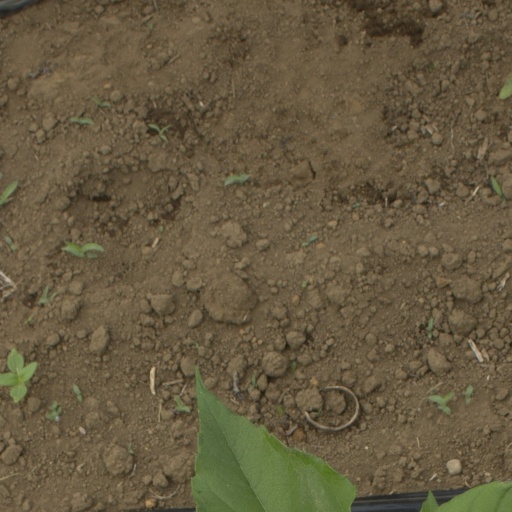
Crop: Jerusalem artichoke